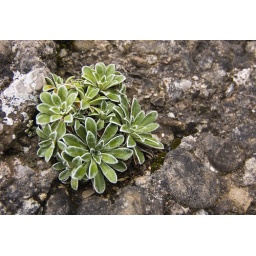
An amazing plant born in the rocks of the Montserrat mountain, in Catalonia.